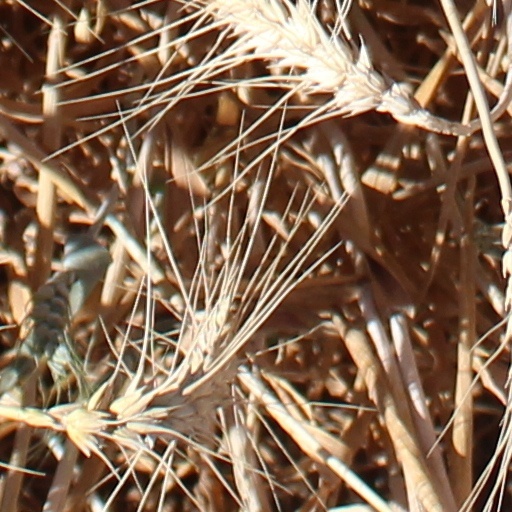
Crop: wheat